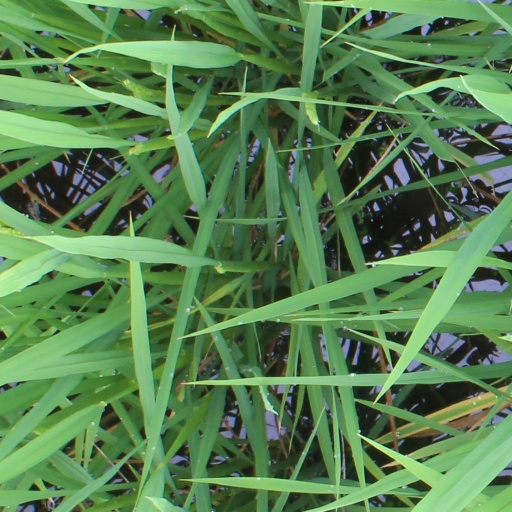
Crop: rice